Norwich Cinema City

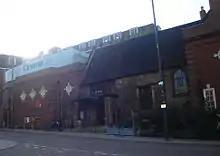
Cinema City

Cinema City is a Grade I listed cultural cinema in the city of Norwich in Norfolk, England. The building is owned by Norwich City Council and the site is managed by the charity Cinema City Ltd (changed name from Norfolk and Norwich Film Theatre Ltd in August 2014), charity number 288309. Commercial activities - film screenings, bar and restaurant - are carried out by Picturehouse Cinemas Limited which operates a national chain of 'art house' cinemas, called Picturehouse. Picturehouse is part of the Cineworld chain. Cinema City Ltd (the charity) undertakes education activities on site and throughout Norfolk through its education arm Cinema Plus.